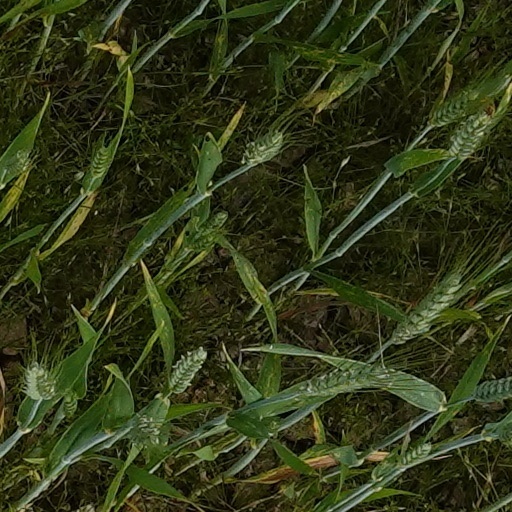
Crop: wheat